Der Kaiser von Atlantis

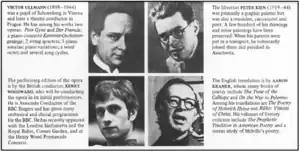
Brochure of "Der Kaiser von Atlantis" featuring (clockwise from top left): Viktor Ullmann, Peter Kien, Aaron Kramer, and Kerry Woodward.

The first performing edition of the work was prepared between 1973 and 1975 by Kerry Woodward, a London-based musician and arranger who had a personal connection with the Adler family. Woodward worked through the nearly complete orchestra score, loose pages of additional music, and two copies of the libretto, one version in Ullmann’s handwriting and the other one typed. Woodward conducted the world premiere of the piece with the Dutch National Opera (DNO) on 16 December 1975 at the in Amsterdam, a production the company later took to Brussels for two performances in May 1976 and to Spoleto for four more the following month.